Equitation

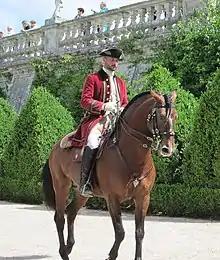
A Lusitano rider of the Portuguese School of Equestrian Art, one of the "Big Four" most prestigious in the world, alongside the Cadre Noir, the Spanish Riding School, and the Royal Andalusian School.

More specifically, equitation may refer to a rider's position while mounted, and encompasses a rider's ability to ride correctly and with effective aids. In horse show competition, the rider, rather than the horse is evaluated. Such classes go by different names, depending on region, including "equitation classes", "rider classes", or "horsemanship classes." Judging criteria covers the rider's performance and control of the horse, use of riding aids, proper attire, correct form, and usually factor in rider poise and the cleanliness and polish of horse, rider and equipment. The performance of the horse is not judged "per se", but a poorly performing horse is considered to reflect the ability of the rider. Equitation classes occur in the Hunt seat, Saddle seat, Dressage, and Western disciplines. A good equitation rider is always in balance with the horse, maintains a correct position in every gait, movement, or over a fence, and possesses a commanding, but relaxed, presence, able to direct the horse with nearly invisible aids.